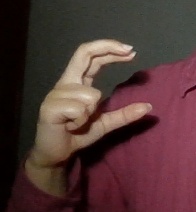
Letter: thal